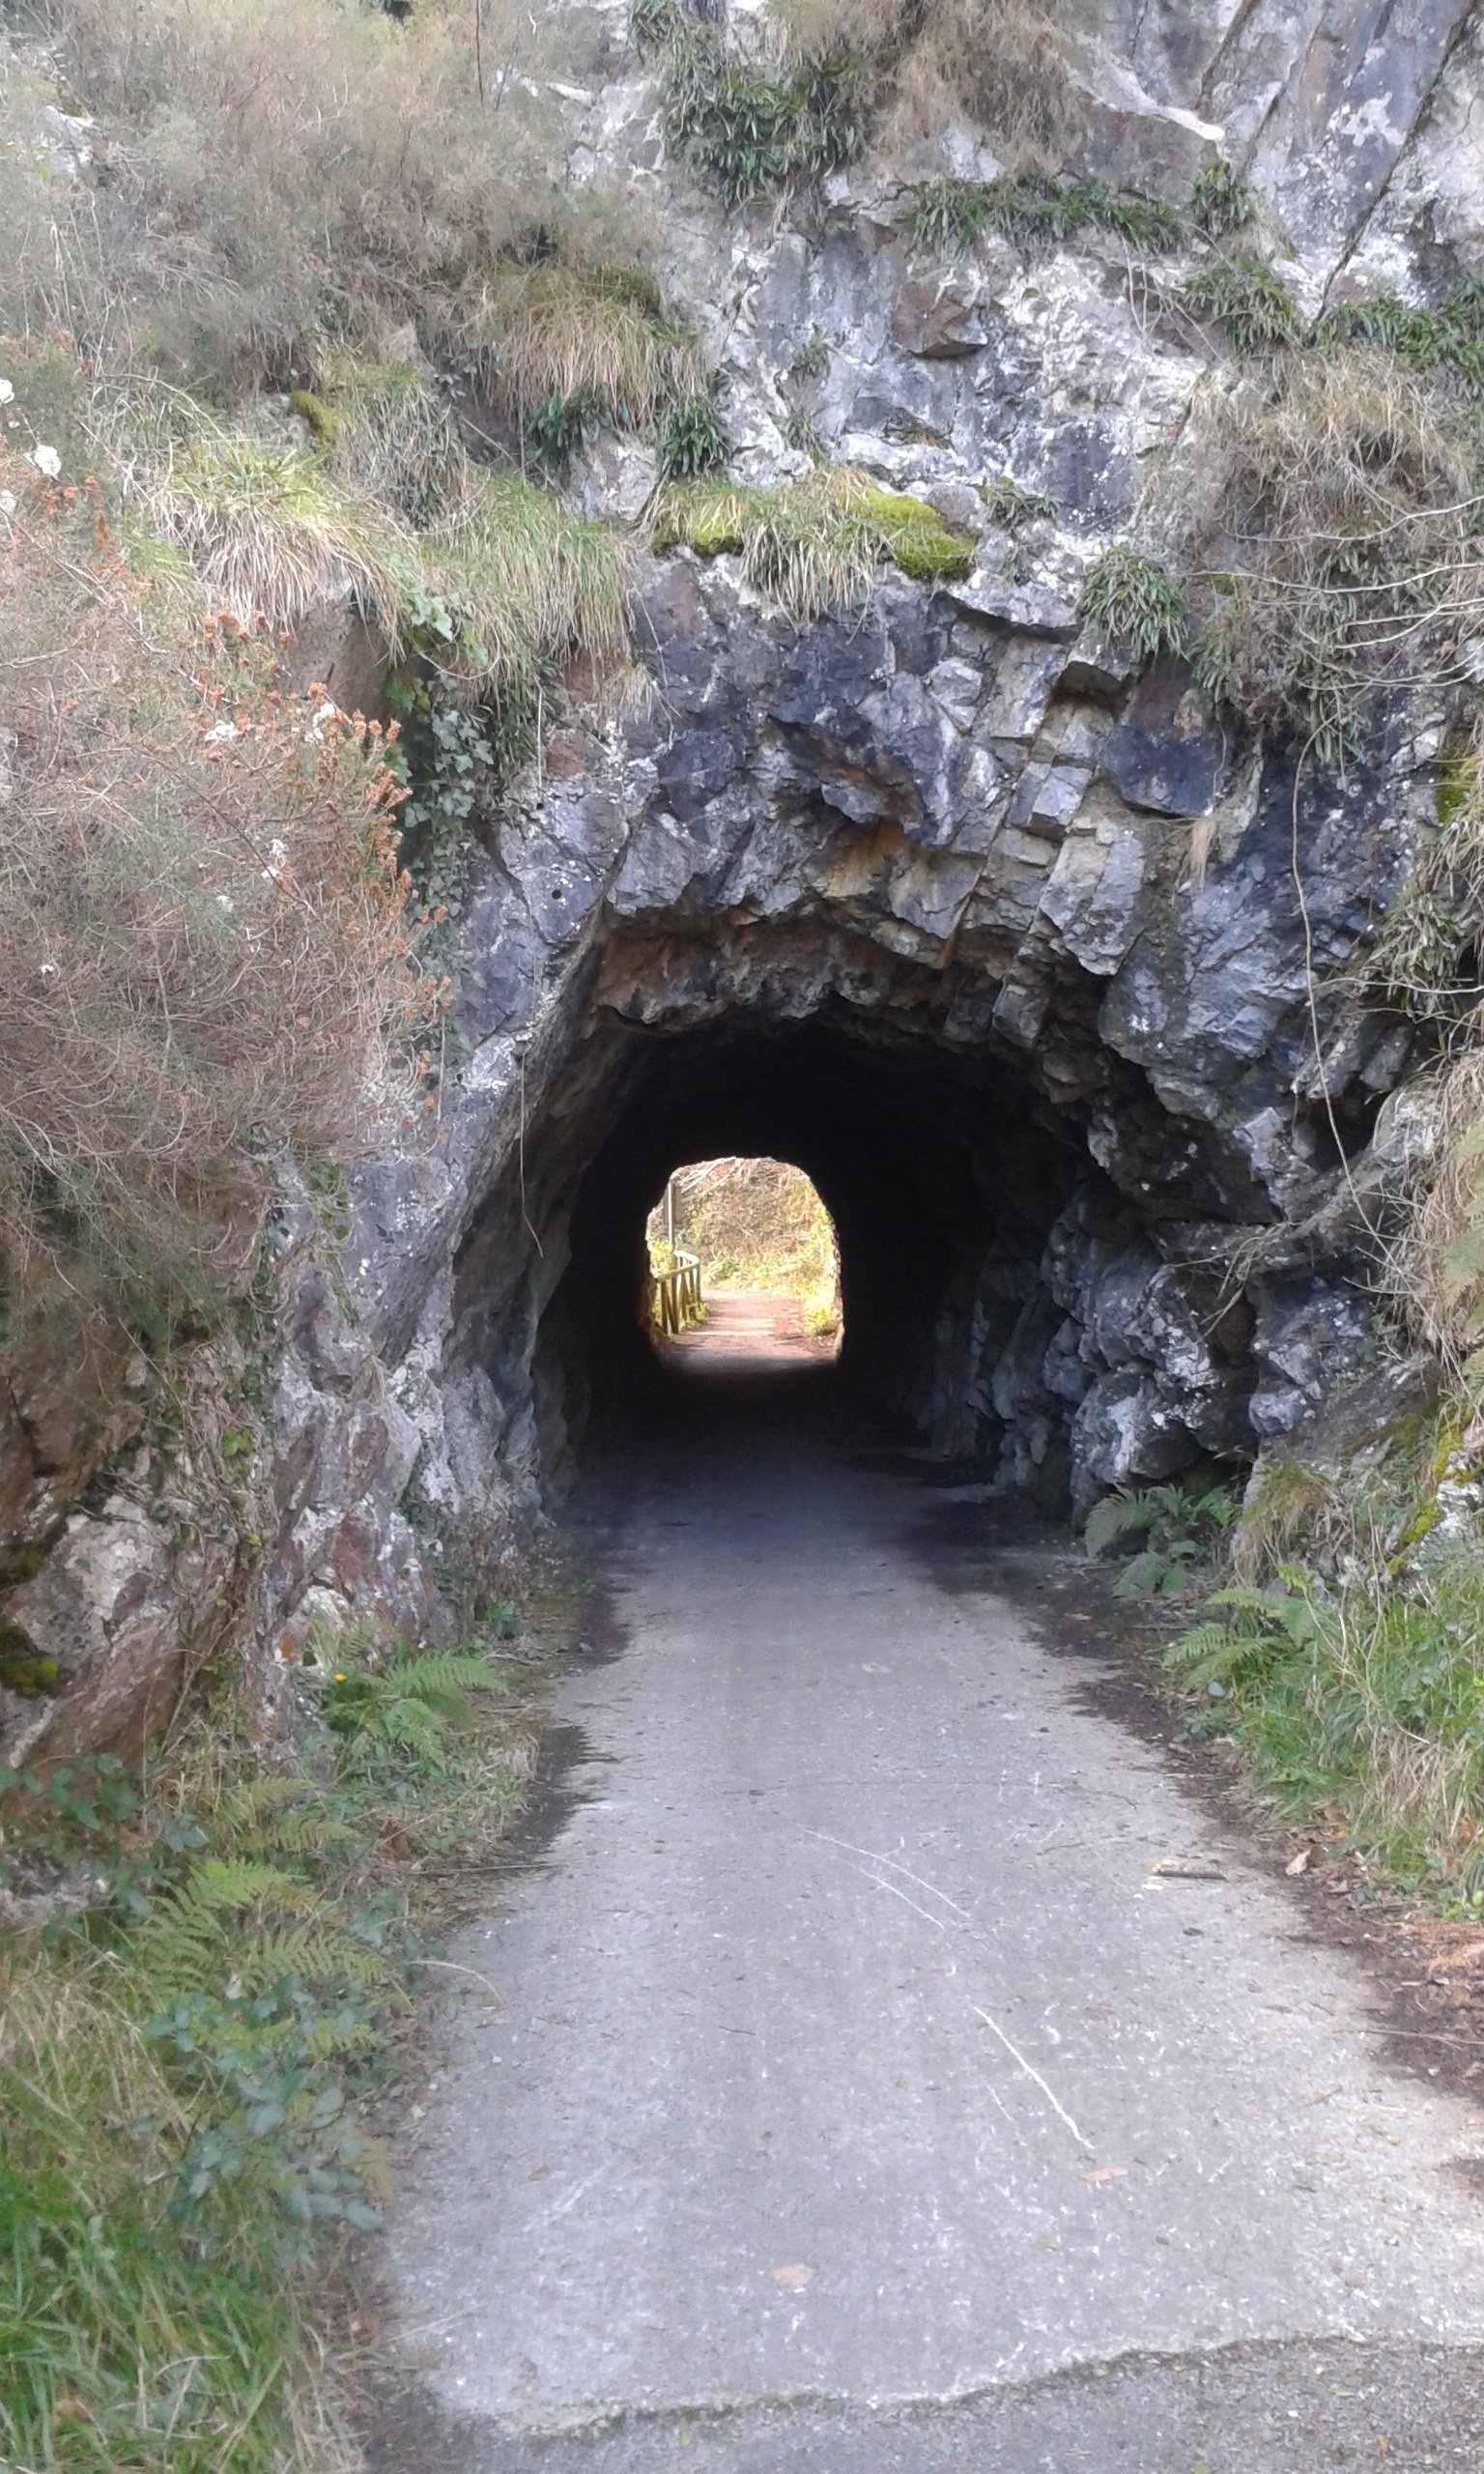
landscape, nature, path, mountain, trail, tunnel, rural, waterway, vegetation, infrastructure, rural road, treking